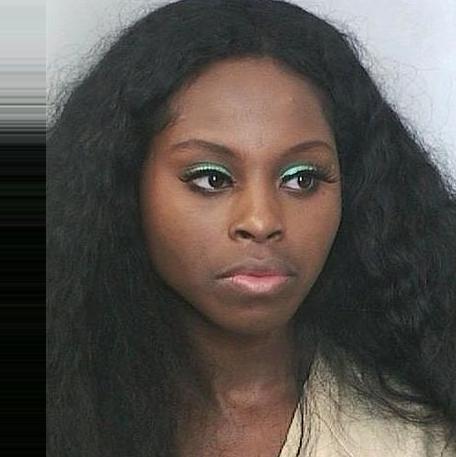
Age: 29